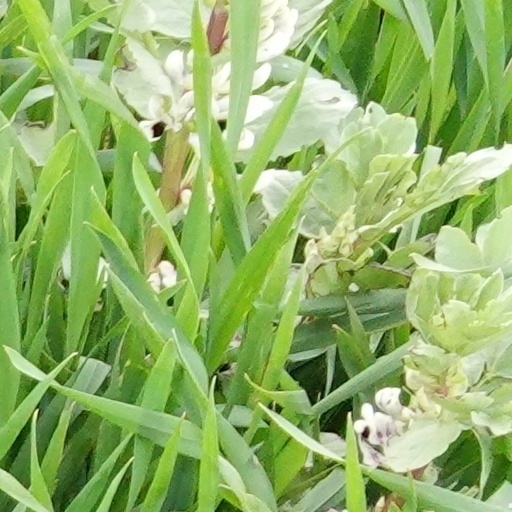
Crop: wheat